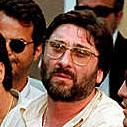
Age: 44